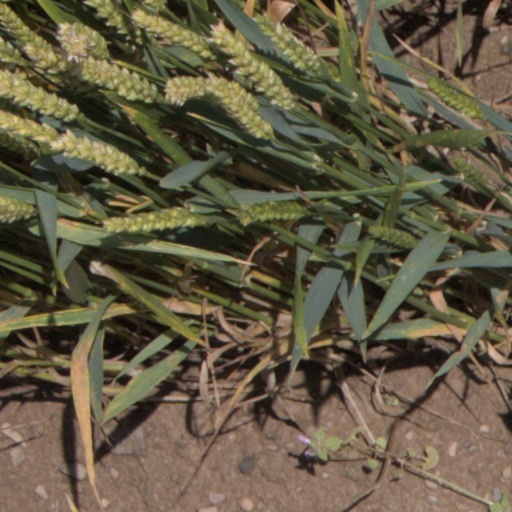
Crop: wheat